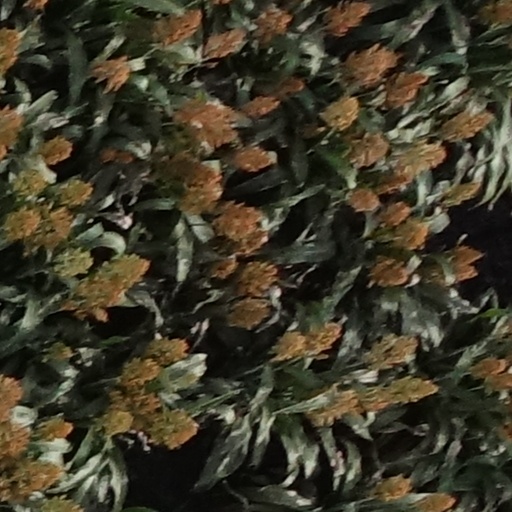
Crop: sorghum